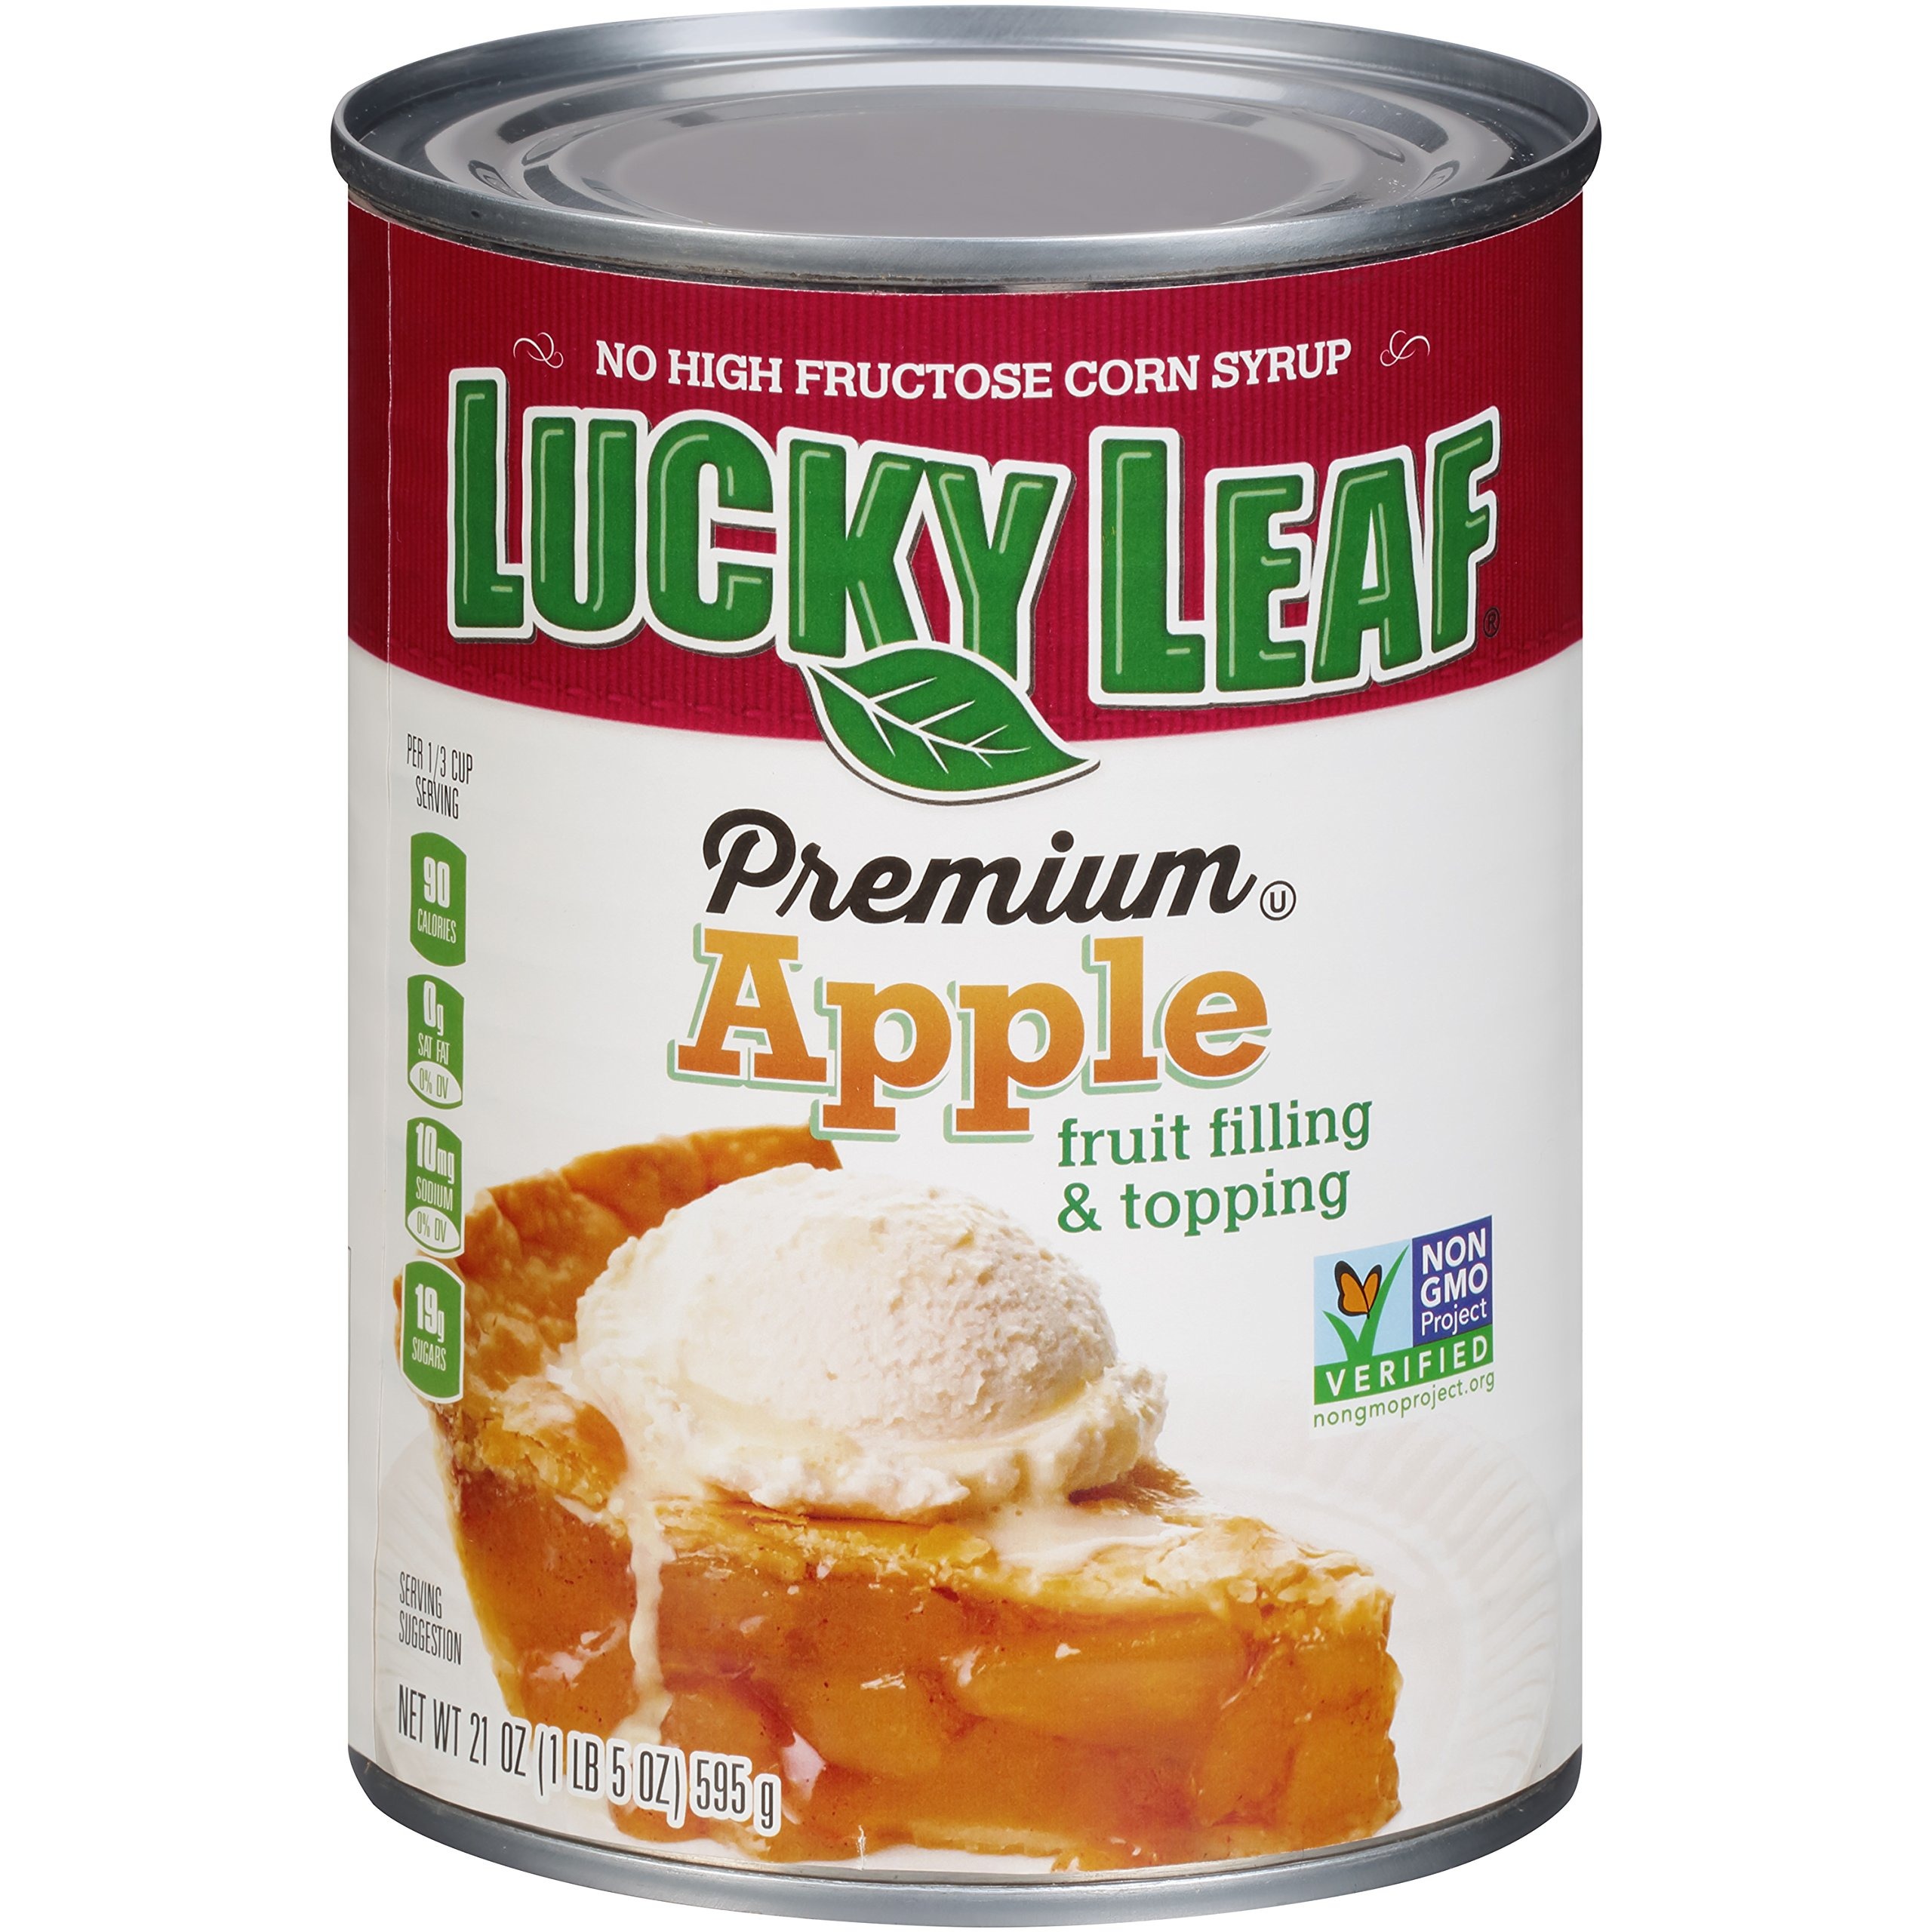
Item Name: Lucky Leaf Apple Pie Filling or Topping, 21-Ounce Cans (Pack of 12)
Bullet Point 1: Pack of twelve, 21-ounce cans (total of 252-ounce)
Bullet Point 2: Made from the freshest fruit
Bullet Point 3: Cholesterol free
Value: 252.0
Unit: Ounce

Price: 6.96